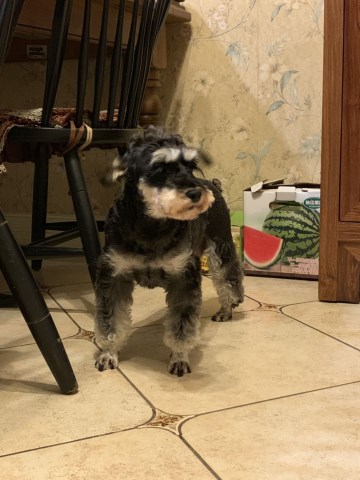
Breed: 2342-n000102-miniature_schnauzer